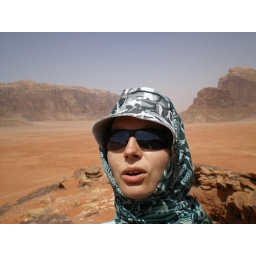
on the red sand dune in Wadi Rum